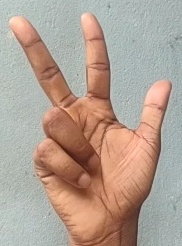
ASL sign: 3